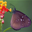
Label: butterfly